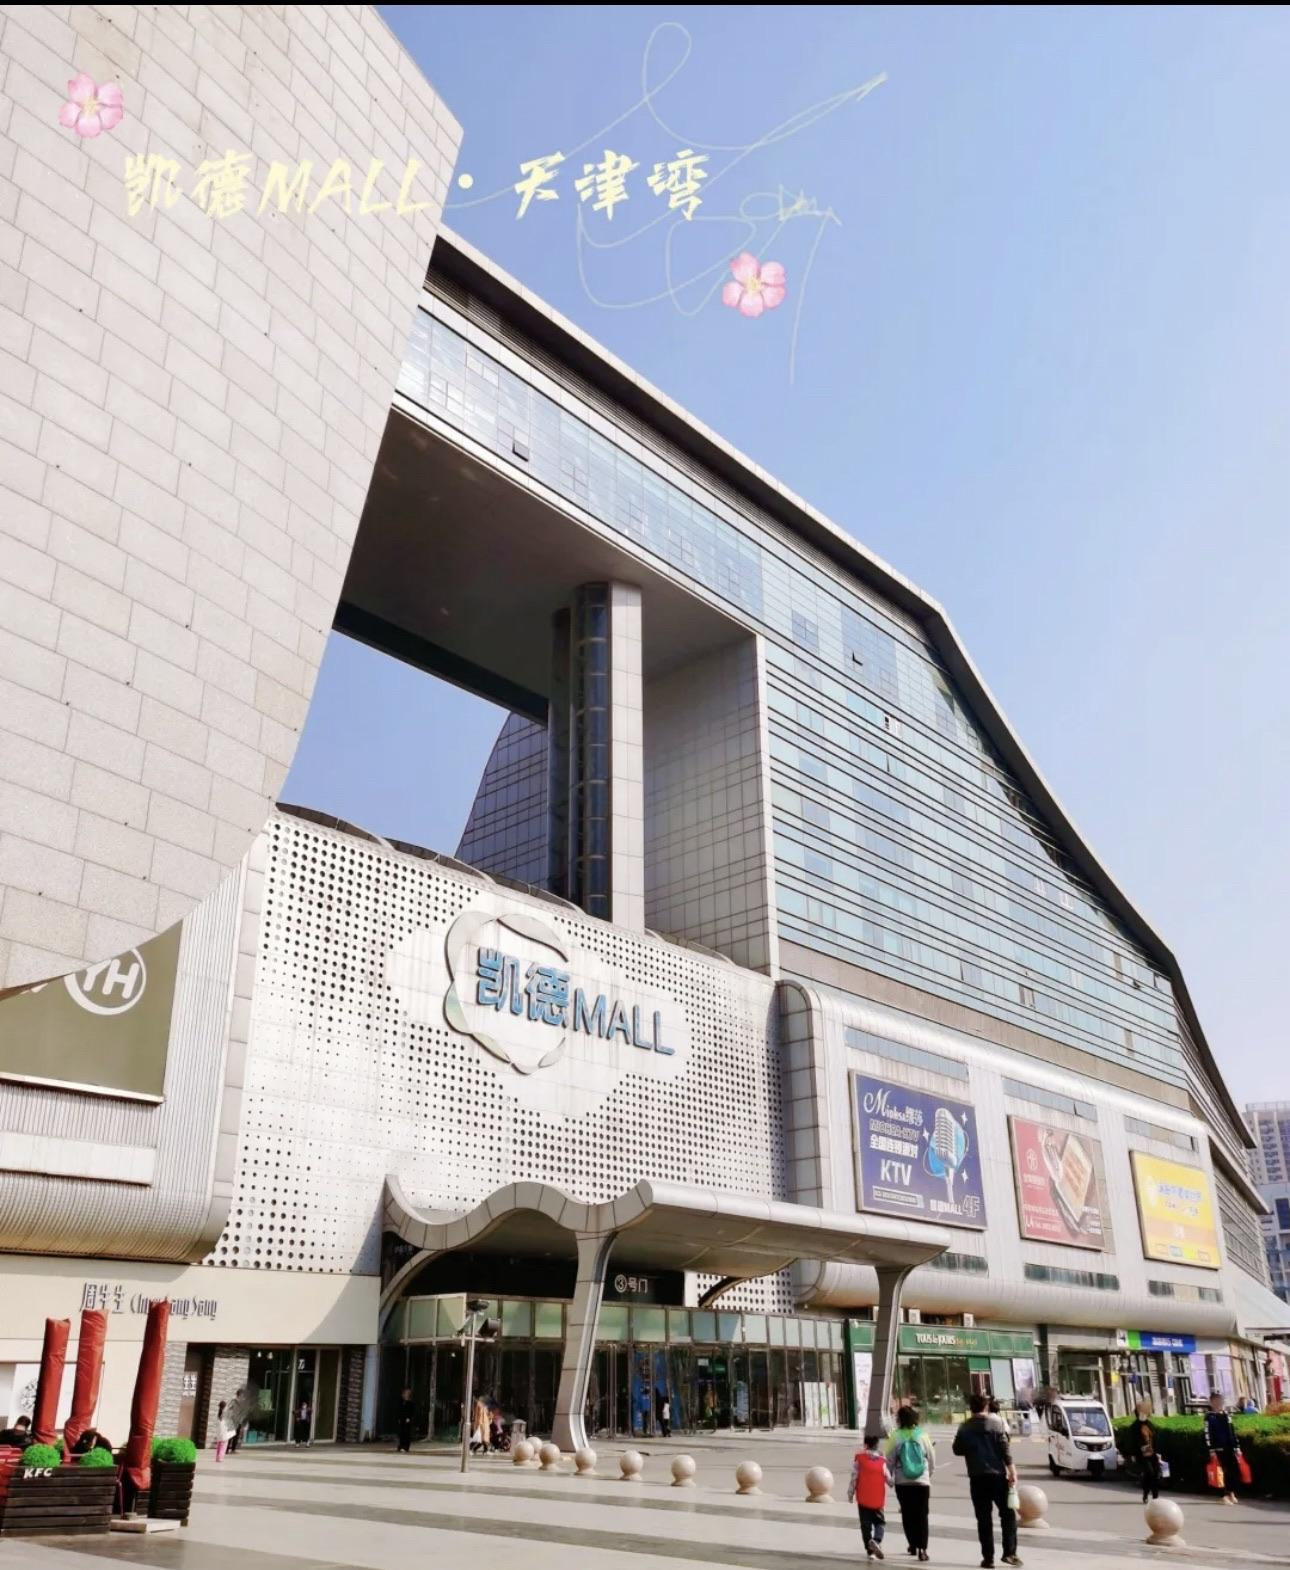
地标名称：凯德MALL
所在城市：天津市·河西区